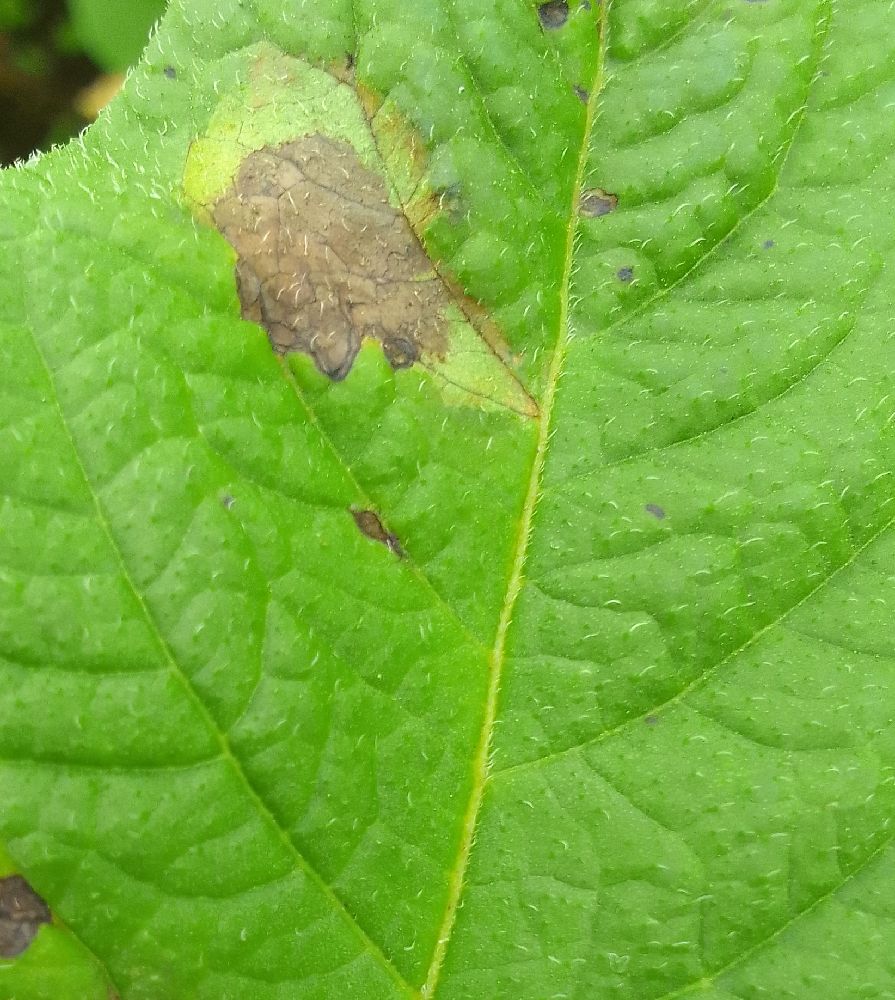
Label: Late blight